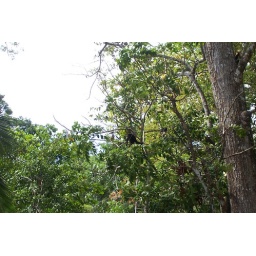
white face monkey in a tree